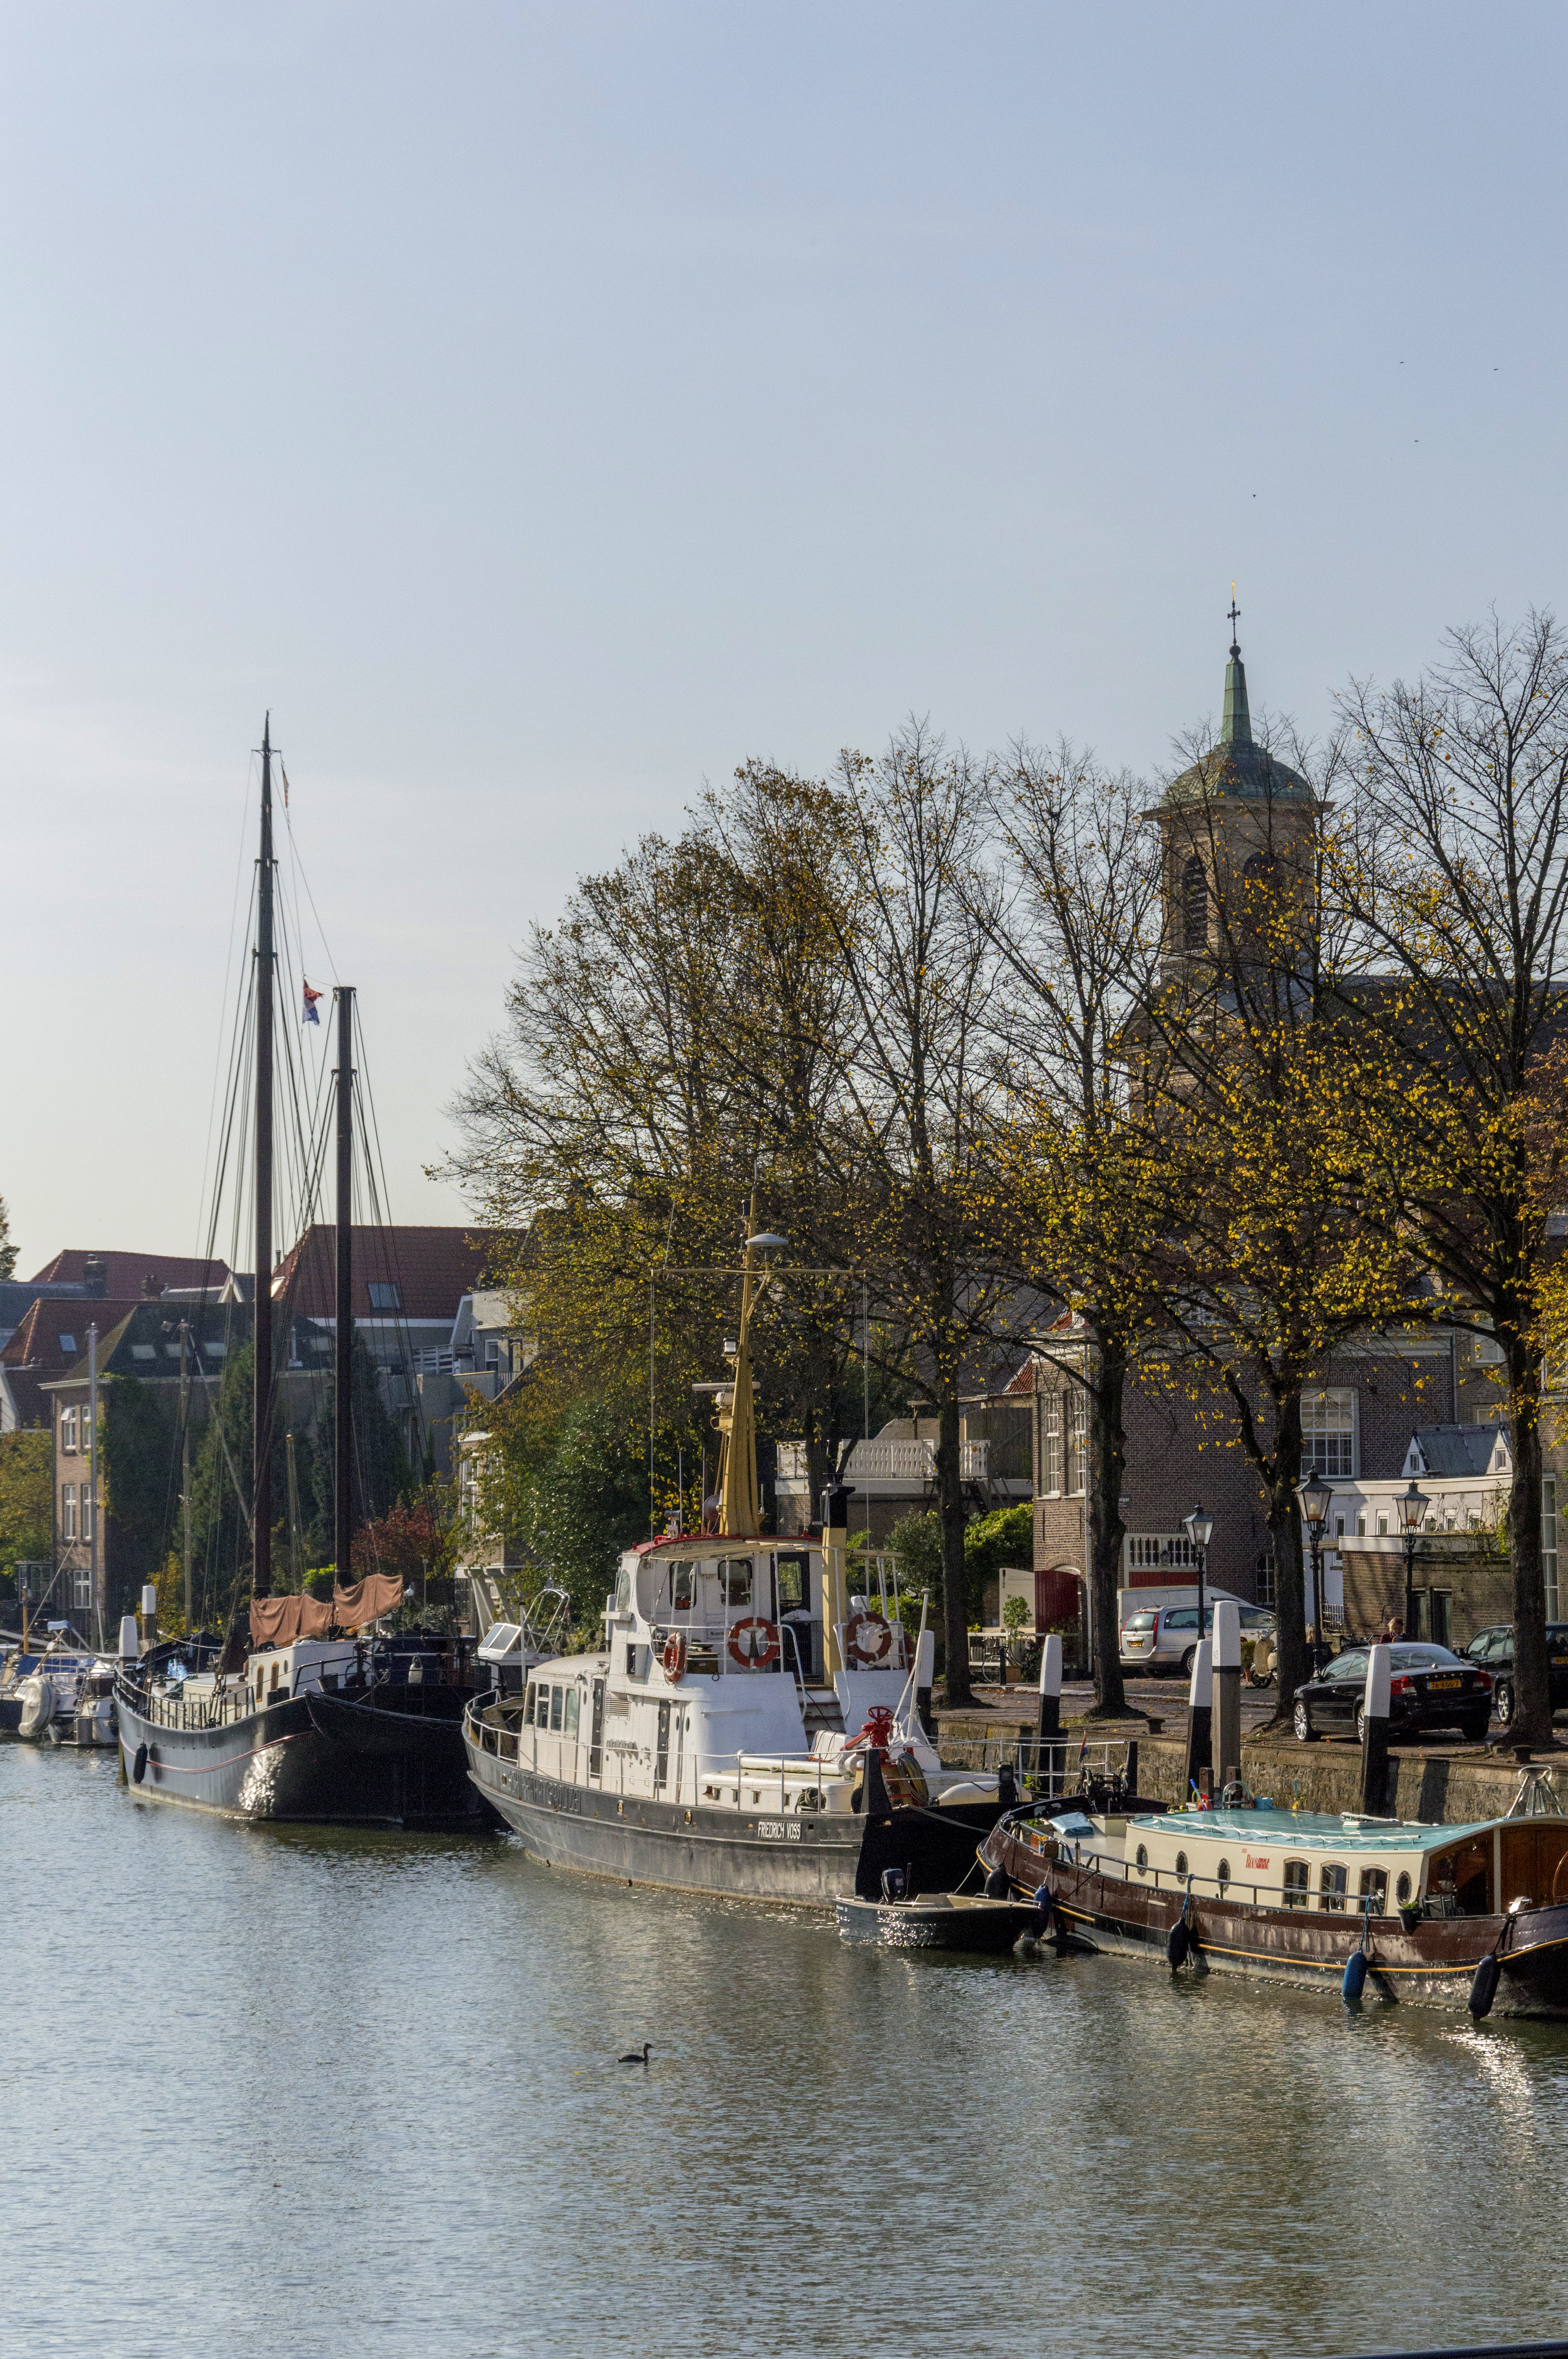
landscape, sea, water, outdoor, dock, architecture, boat, photography, town, van, building, river, canal, photo, vehicle, harbor, nikon, historic, waterfront, waterway, body of water, holland, nederland, netherlands, boating, riverbank, dutch, outdoorphotography, picture, photograph, fotos, foto, fotografie, channel, urbanphotography, geheugen, watercraft, watercourse, paulvandevelde, pdvandevelde, padagudaloma, dordrecht, stadsfotografie, nederlandinfotos, historisch, urbanfotografie, stadswandeling, architectuur, pvdvfotografie, pdvandeveldedordrecht, diep, rondjedordt, dedordtevaer, dutchphotography, nederlandsefotografie, dutchphotogaraphy, totallydutch, fotografienederland, hollandsefotografie, fotografieholland, dordtmonumenteel, fotosdordrecht, fotosvandordrecht, erfgoedcentrumdiep, openmonumentendag, wijnhaven, landform